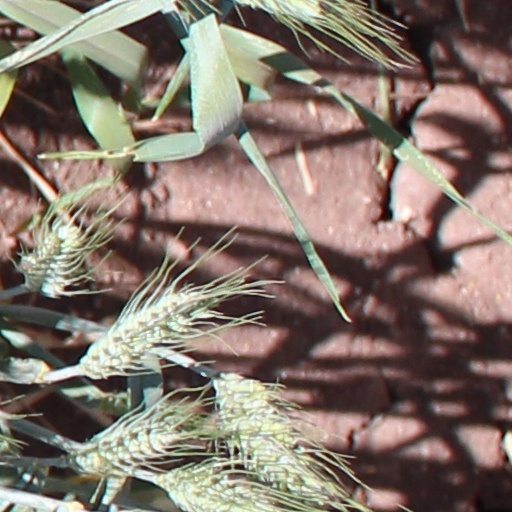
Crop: wheat